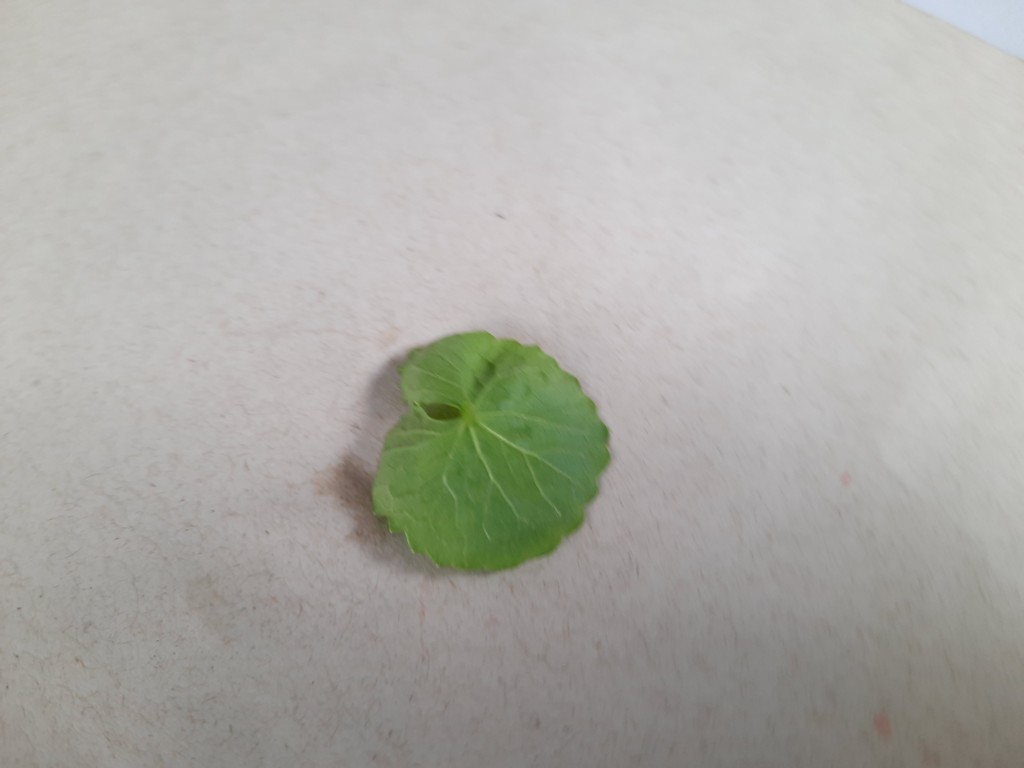
Label: Healthy